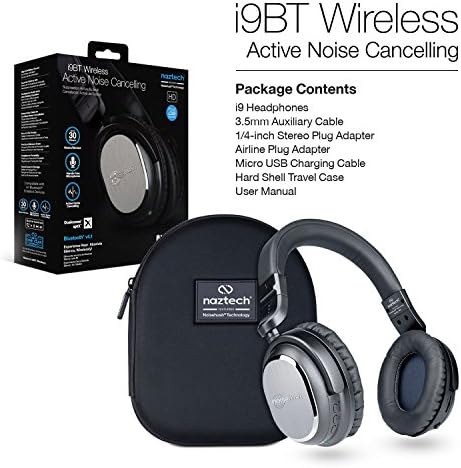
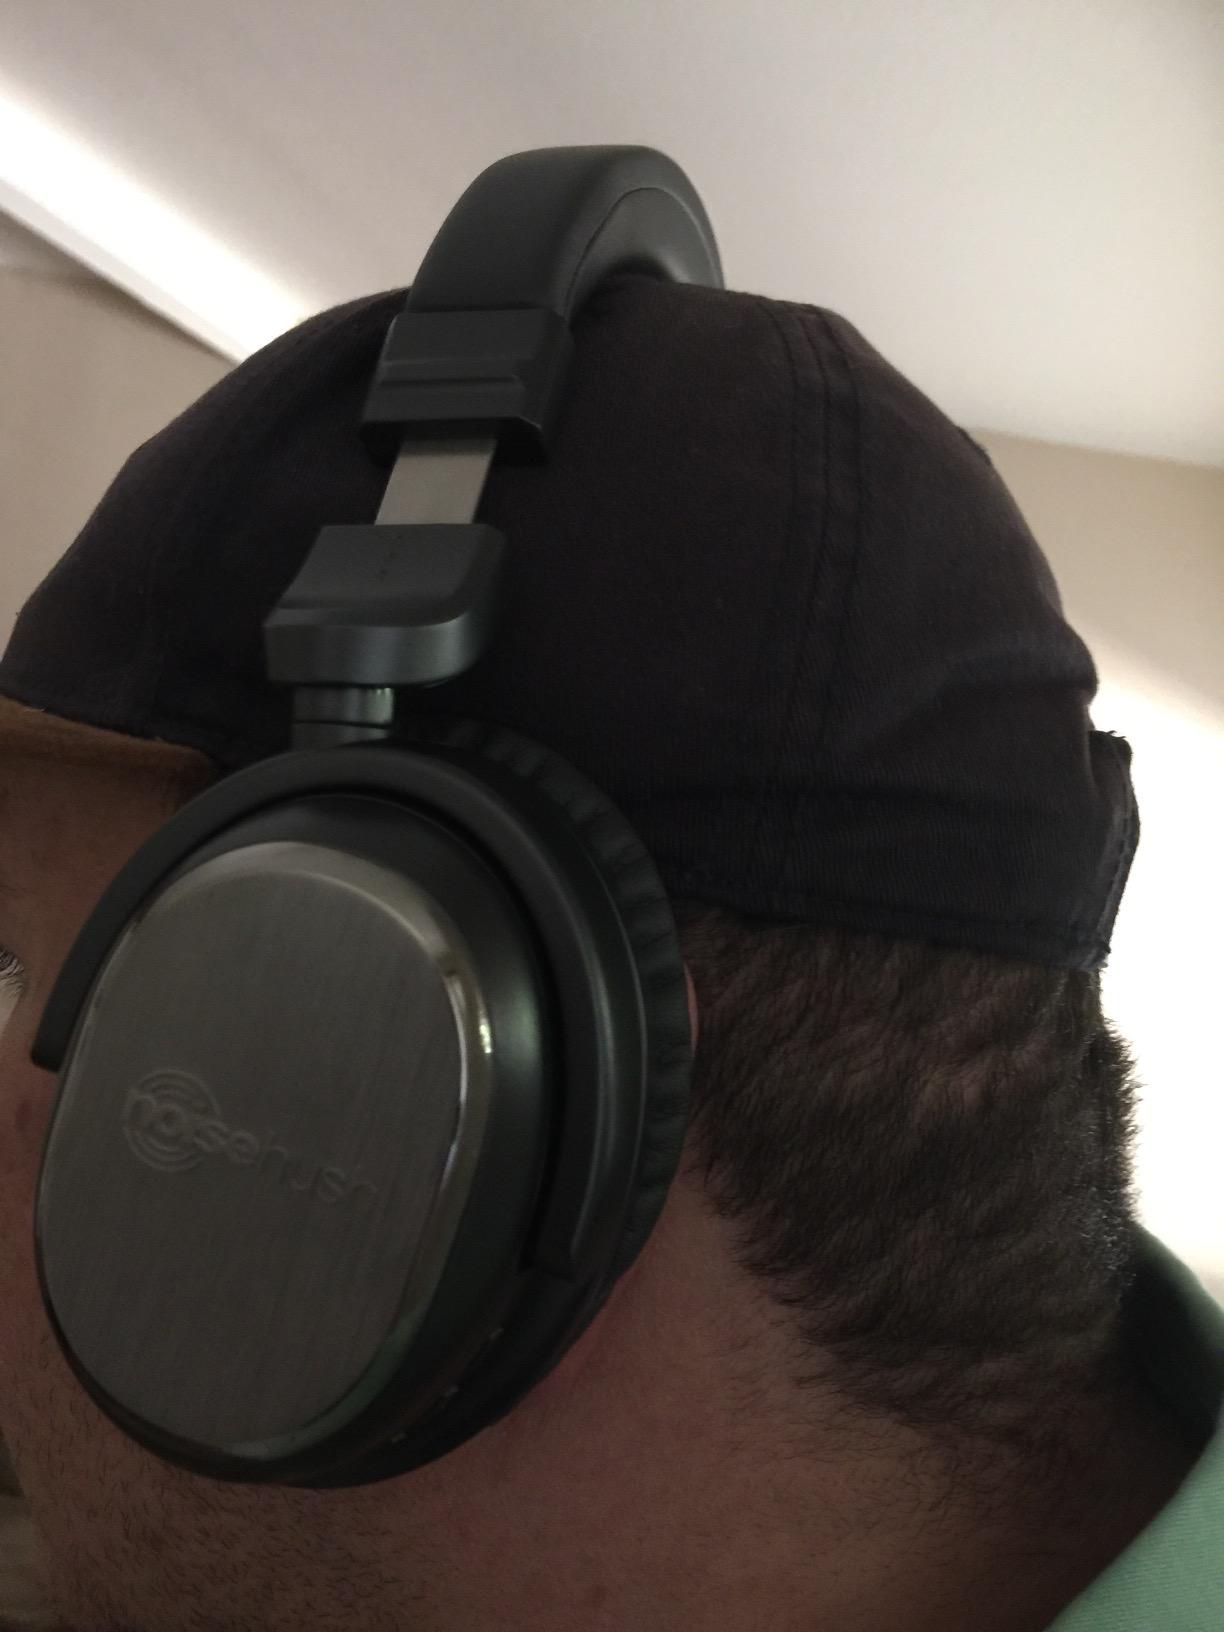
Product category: headphones
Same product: yes